Jews' Gate Cemetery

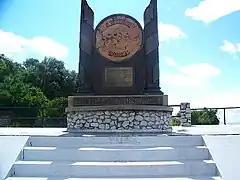
The Pillars of Hercules Monument by Jews' Gate Cemetery in Gibraltar.

Within the centre of the cemetery is a stone wall in height which encloses the burial sites of ten to twelve of Gibraltar's Judges of Religious Law. The oldest tomb of the Tsadikim (Righteous people) within the enclosure, at the far left, is that of Chief Rabbi Solomon Abudarham. He succeeded Rabbi Yehuda ben Yitshak Halevi as Gibraltar's Chief Rabbi. Abudarham inaugurated the Flemish Synagogue on Line Wall Road at the turn of the 19th century, laying the stone which still bears his name. He also established a school of religious study in Parliament Lane. Abudarham died in 1804, victim of a yellow fever epidemic. In 1820, the Academy of Rabbi Solomon Abudarham on Parliament Lane was converted into the Abudarham Synagogue. The inscription on his gravestone reads: